Rebreather

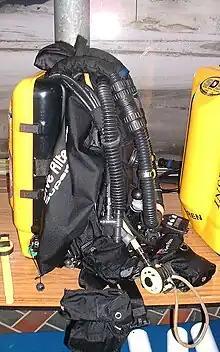
A fully closed circuit electronic rebreather (AP Diving Inspiration)

A rebreather is a breathing apparatus that absorbs the carbon dioxide of a user's exhaled breath to permit the rebreathing (recycling) of the substantial unused oxygen content, and unused inert content when present, of each breath. Oxygen is added to replenish the amount metabolised by the user. This differs from open-circuit breathing apparatus, where the exhaled gas is discharged directly into the environment. The purpose is to extend the breathing endurance of a limited gas supply, while also eliminating the bubbles otherwise produced by an open circuit system. The latter advantage over other systems is useful for covert military operations by frogmen, as well as for undisturbed observation of underwater wildlife. A rebreather is generally understood to be a portable apparatus carried by the user. The same technology on a vehicle or non-mobile installation is more likely to be referred to as a life-support system.